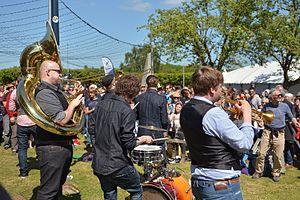
Journée fanfares pendant l'édition 2015 du festival Jazz sous les pommiers à Coutances.
Jazz sous les pommiers est un festival ayant lieu tous les ans à Coutances, en France. Le festival se tient traditionnellement pendant la semaine de l'Ascension.